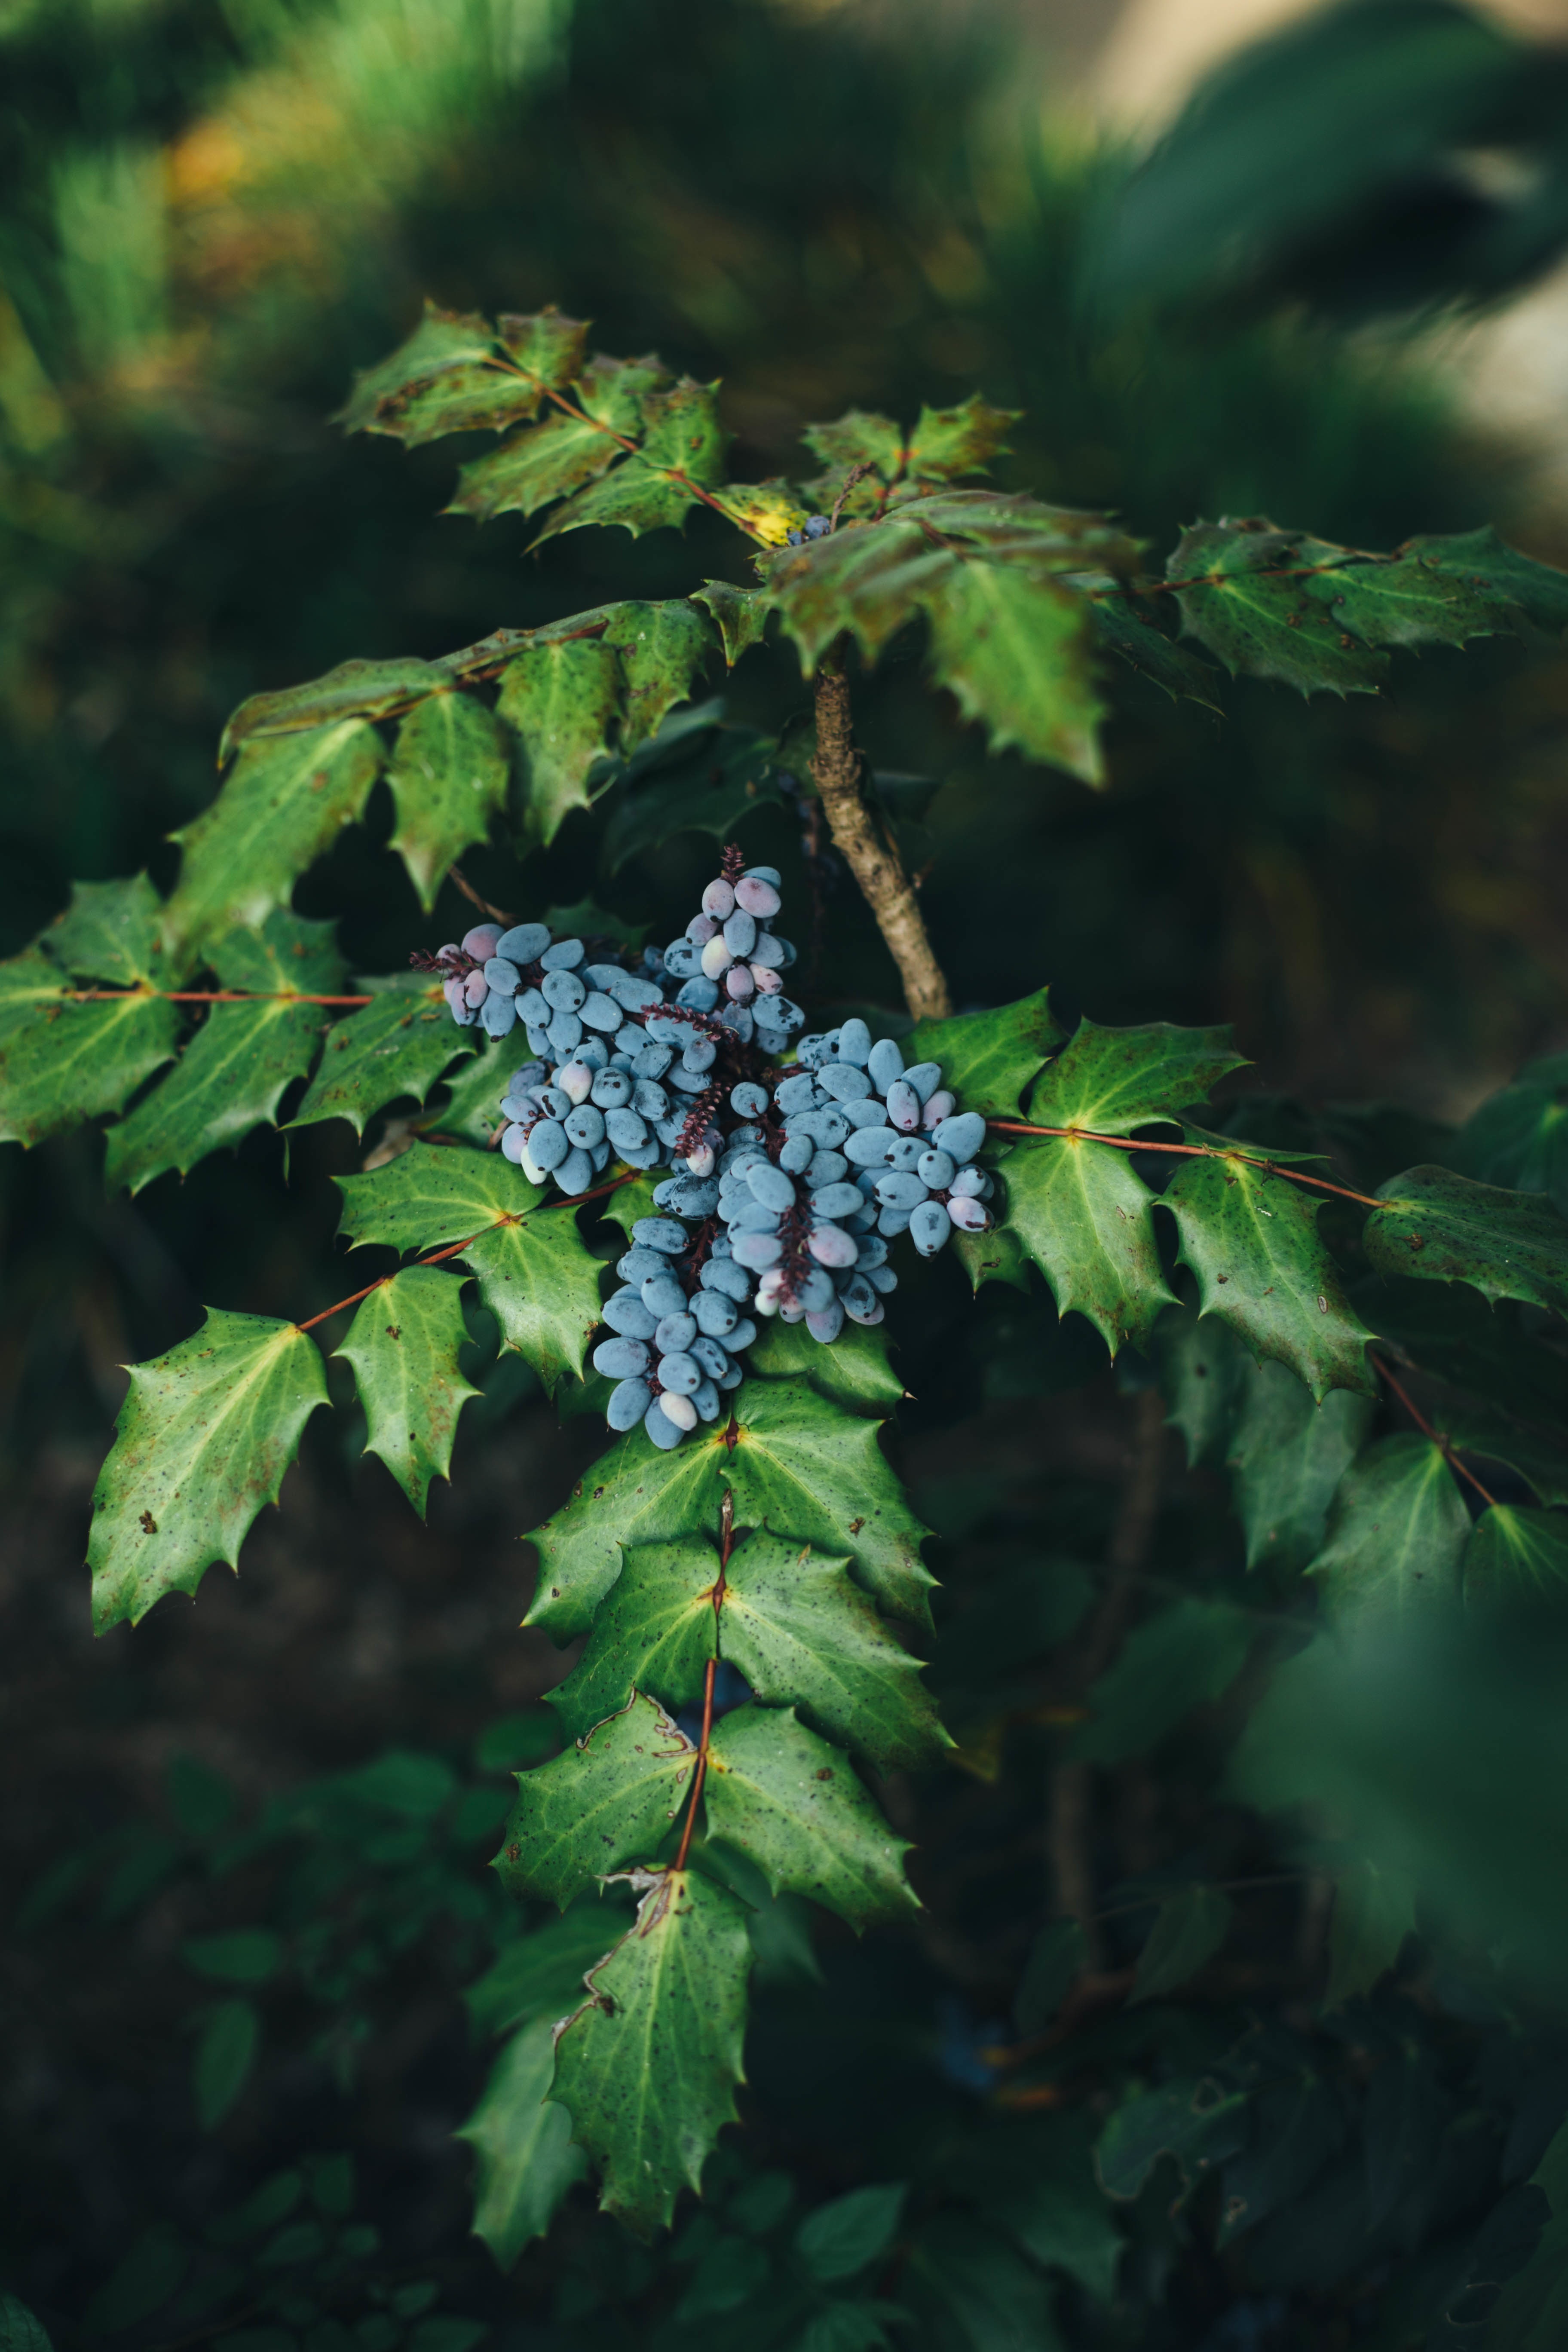
tree, nature, forest, branch, plant, berry, leaf, flower, green, produce, autumn, blueberry, botany, flora, berries, blueberries, shrub, bio, flowering plant, woody plant, land plant